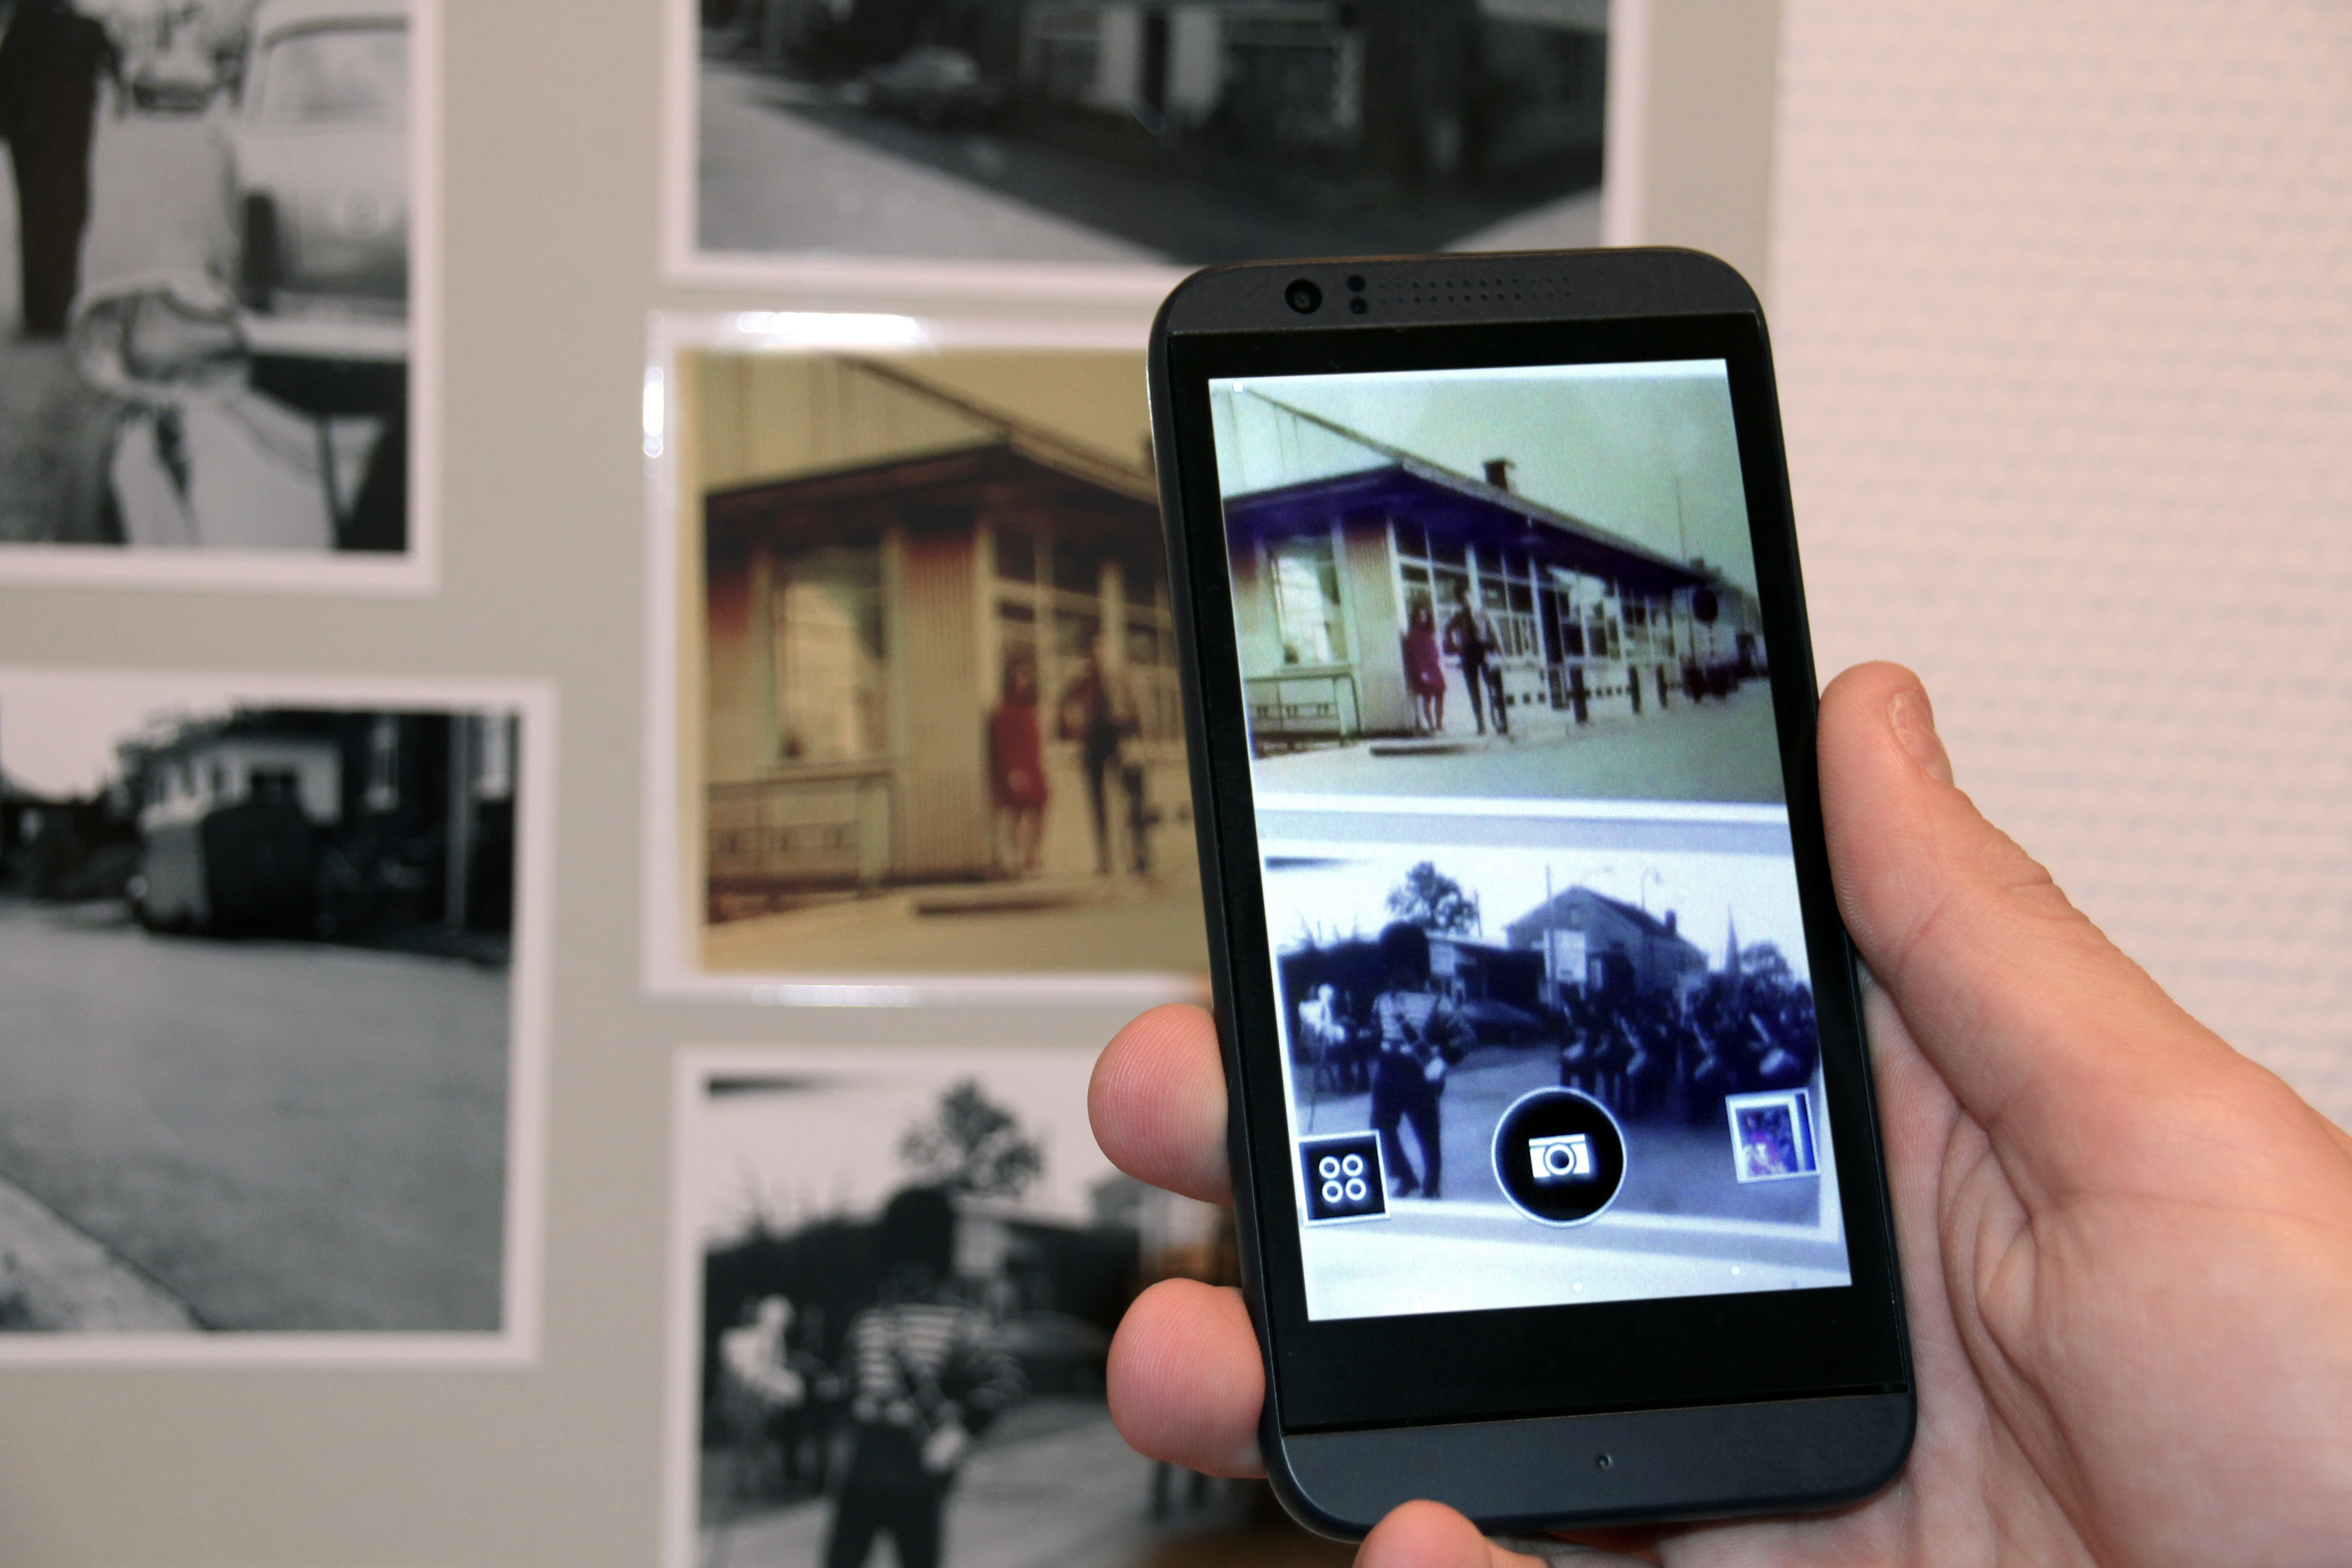
smartphone, mobile, hand, screen, technology, phone, communication, gadget, mobile phone, social media, brand, tap, electronics, display, message, digital, wireless, touch screen, portable, communicate, old photo, cellular technology, electronic device, portable communications device, communication device, experience history